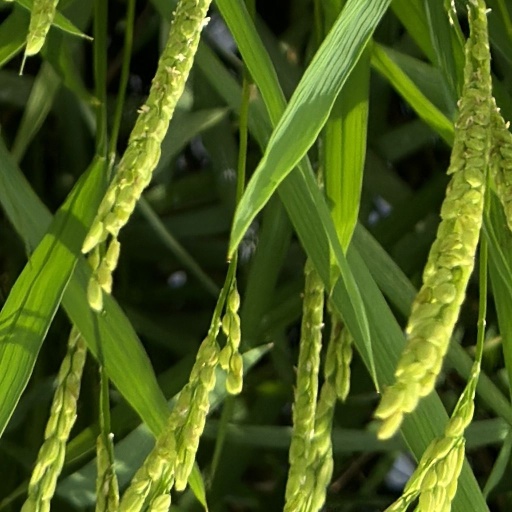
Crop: rice